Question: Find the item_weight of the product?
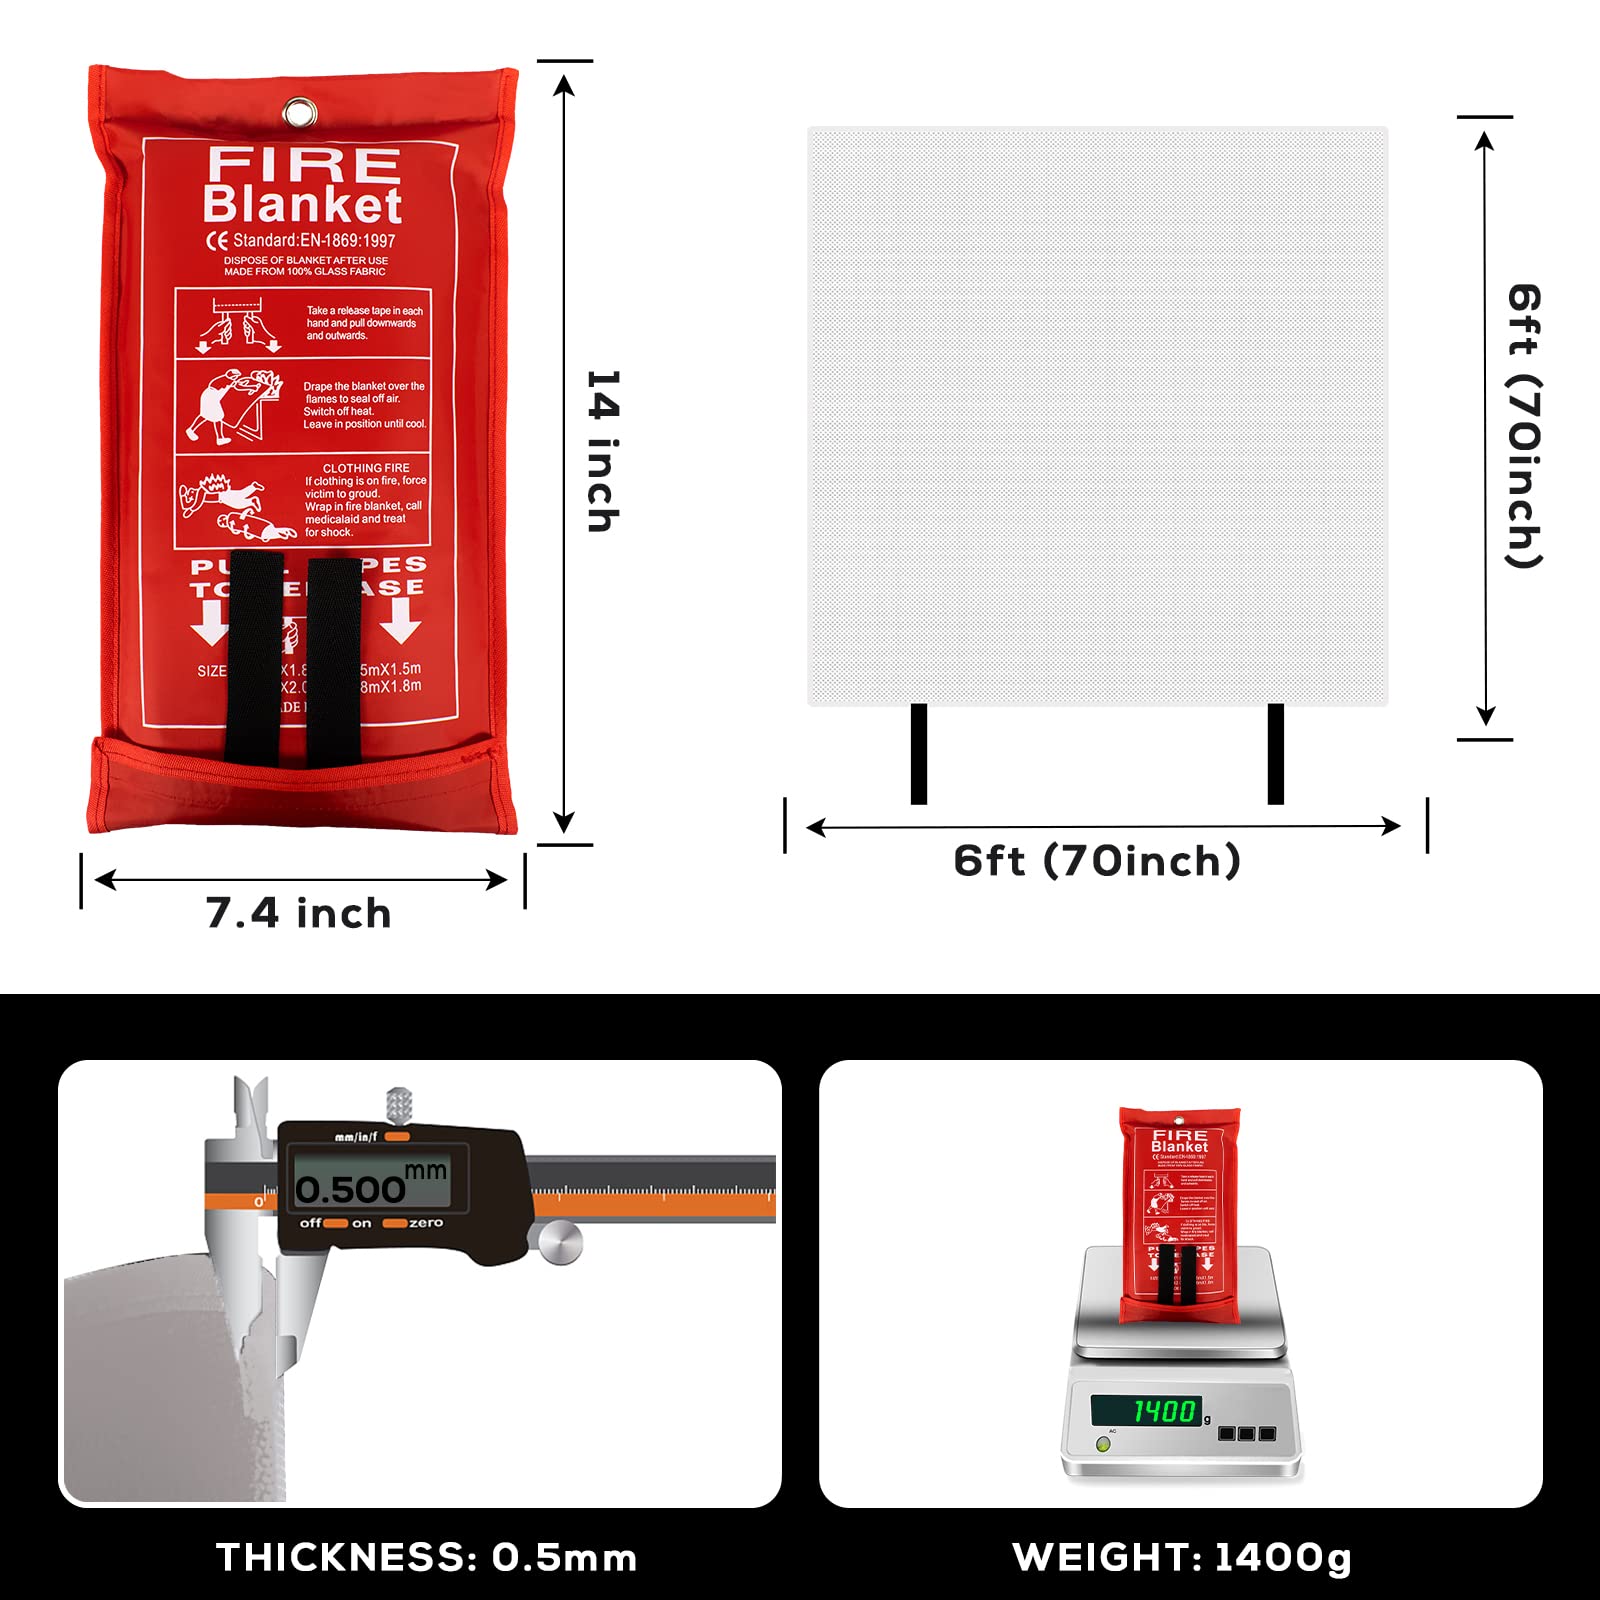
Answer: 1400.0 gram